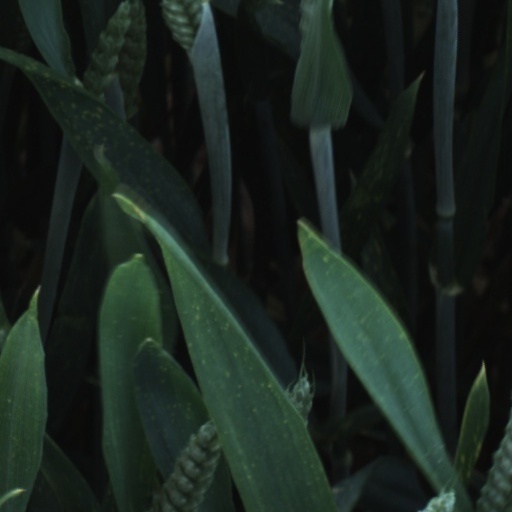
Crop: wheat